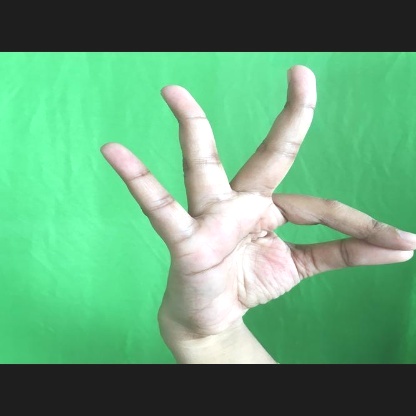
Mudra: Hamsasyam